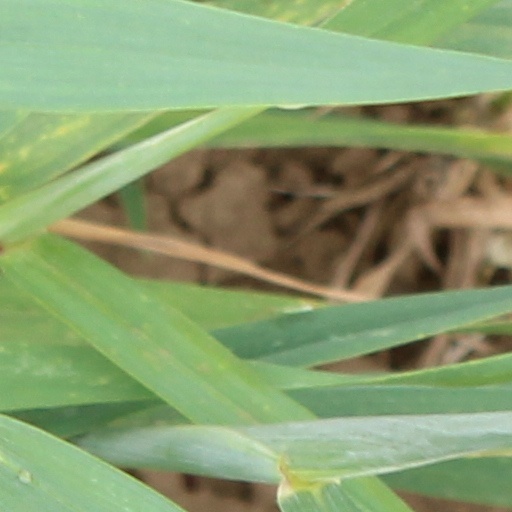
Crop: wheat